2015 Hollywood Casino 400

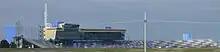
Kansas Speedway, the track where the race was held.

Kansas Speedway is a tri-oval race track in Kansas City, Kansas. It was built in 2001 and it currently hosts two annual NASCAR race weekends. The Verizon IndyCar Series also raced at here until 2011. The speedway is owned and operated by the International Speedway Corporation.